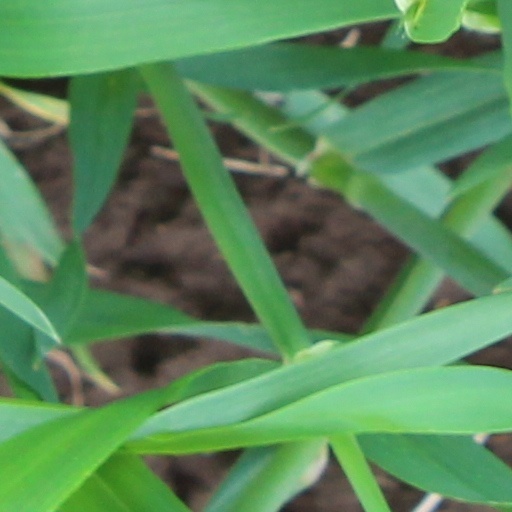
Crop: wheat